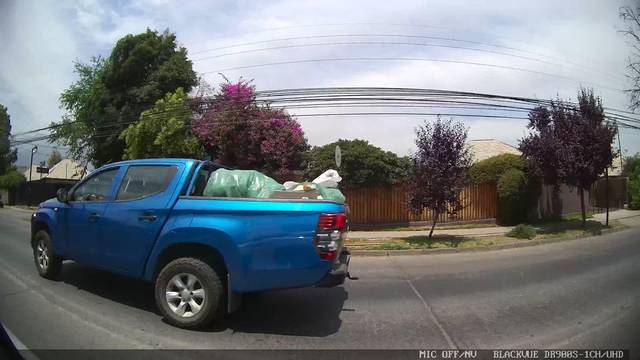
Region: Chile
Coordinates: -33.434, -70.542